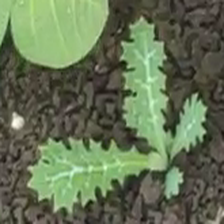
Weed species: Bilayat_(Mexicana_Argemone)